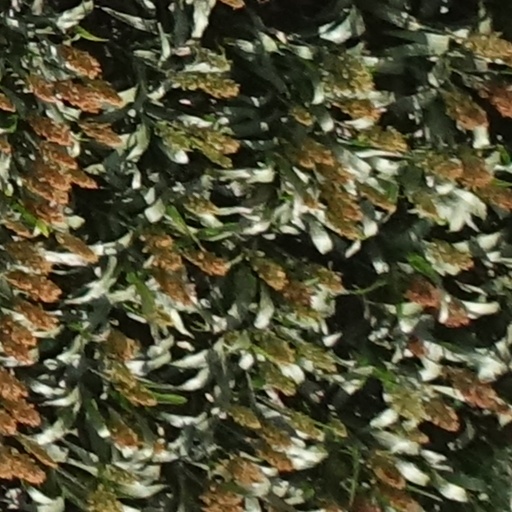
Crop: sorghum